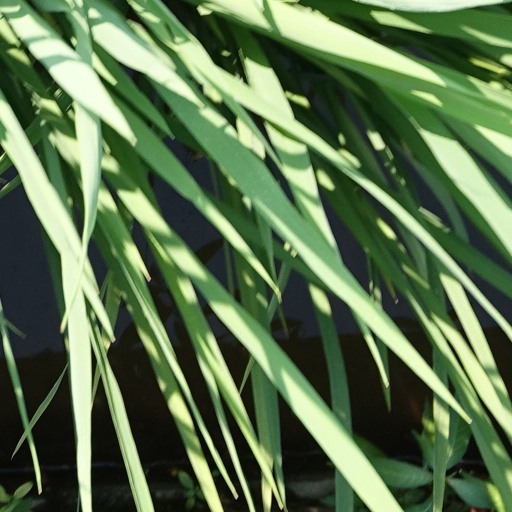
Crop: rice